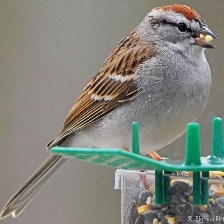
Species: CHIPPING SPARROW
Scientific name: SPIZELLA PASSERINA